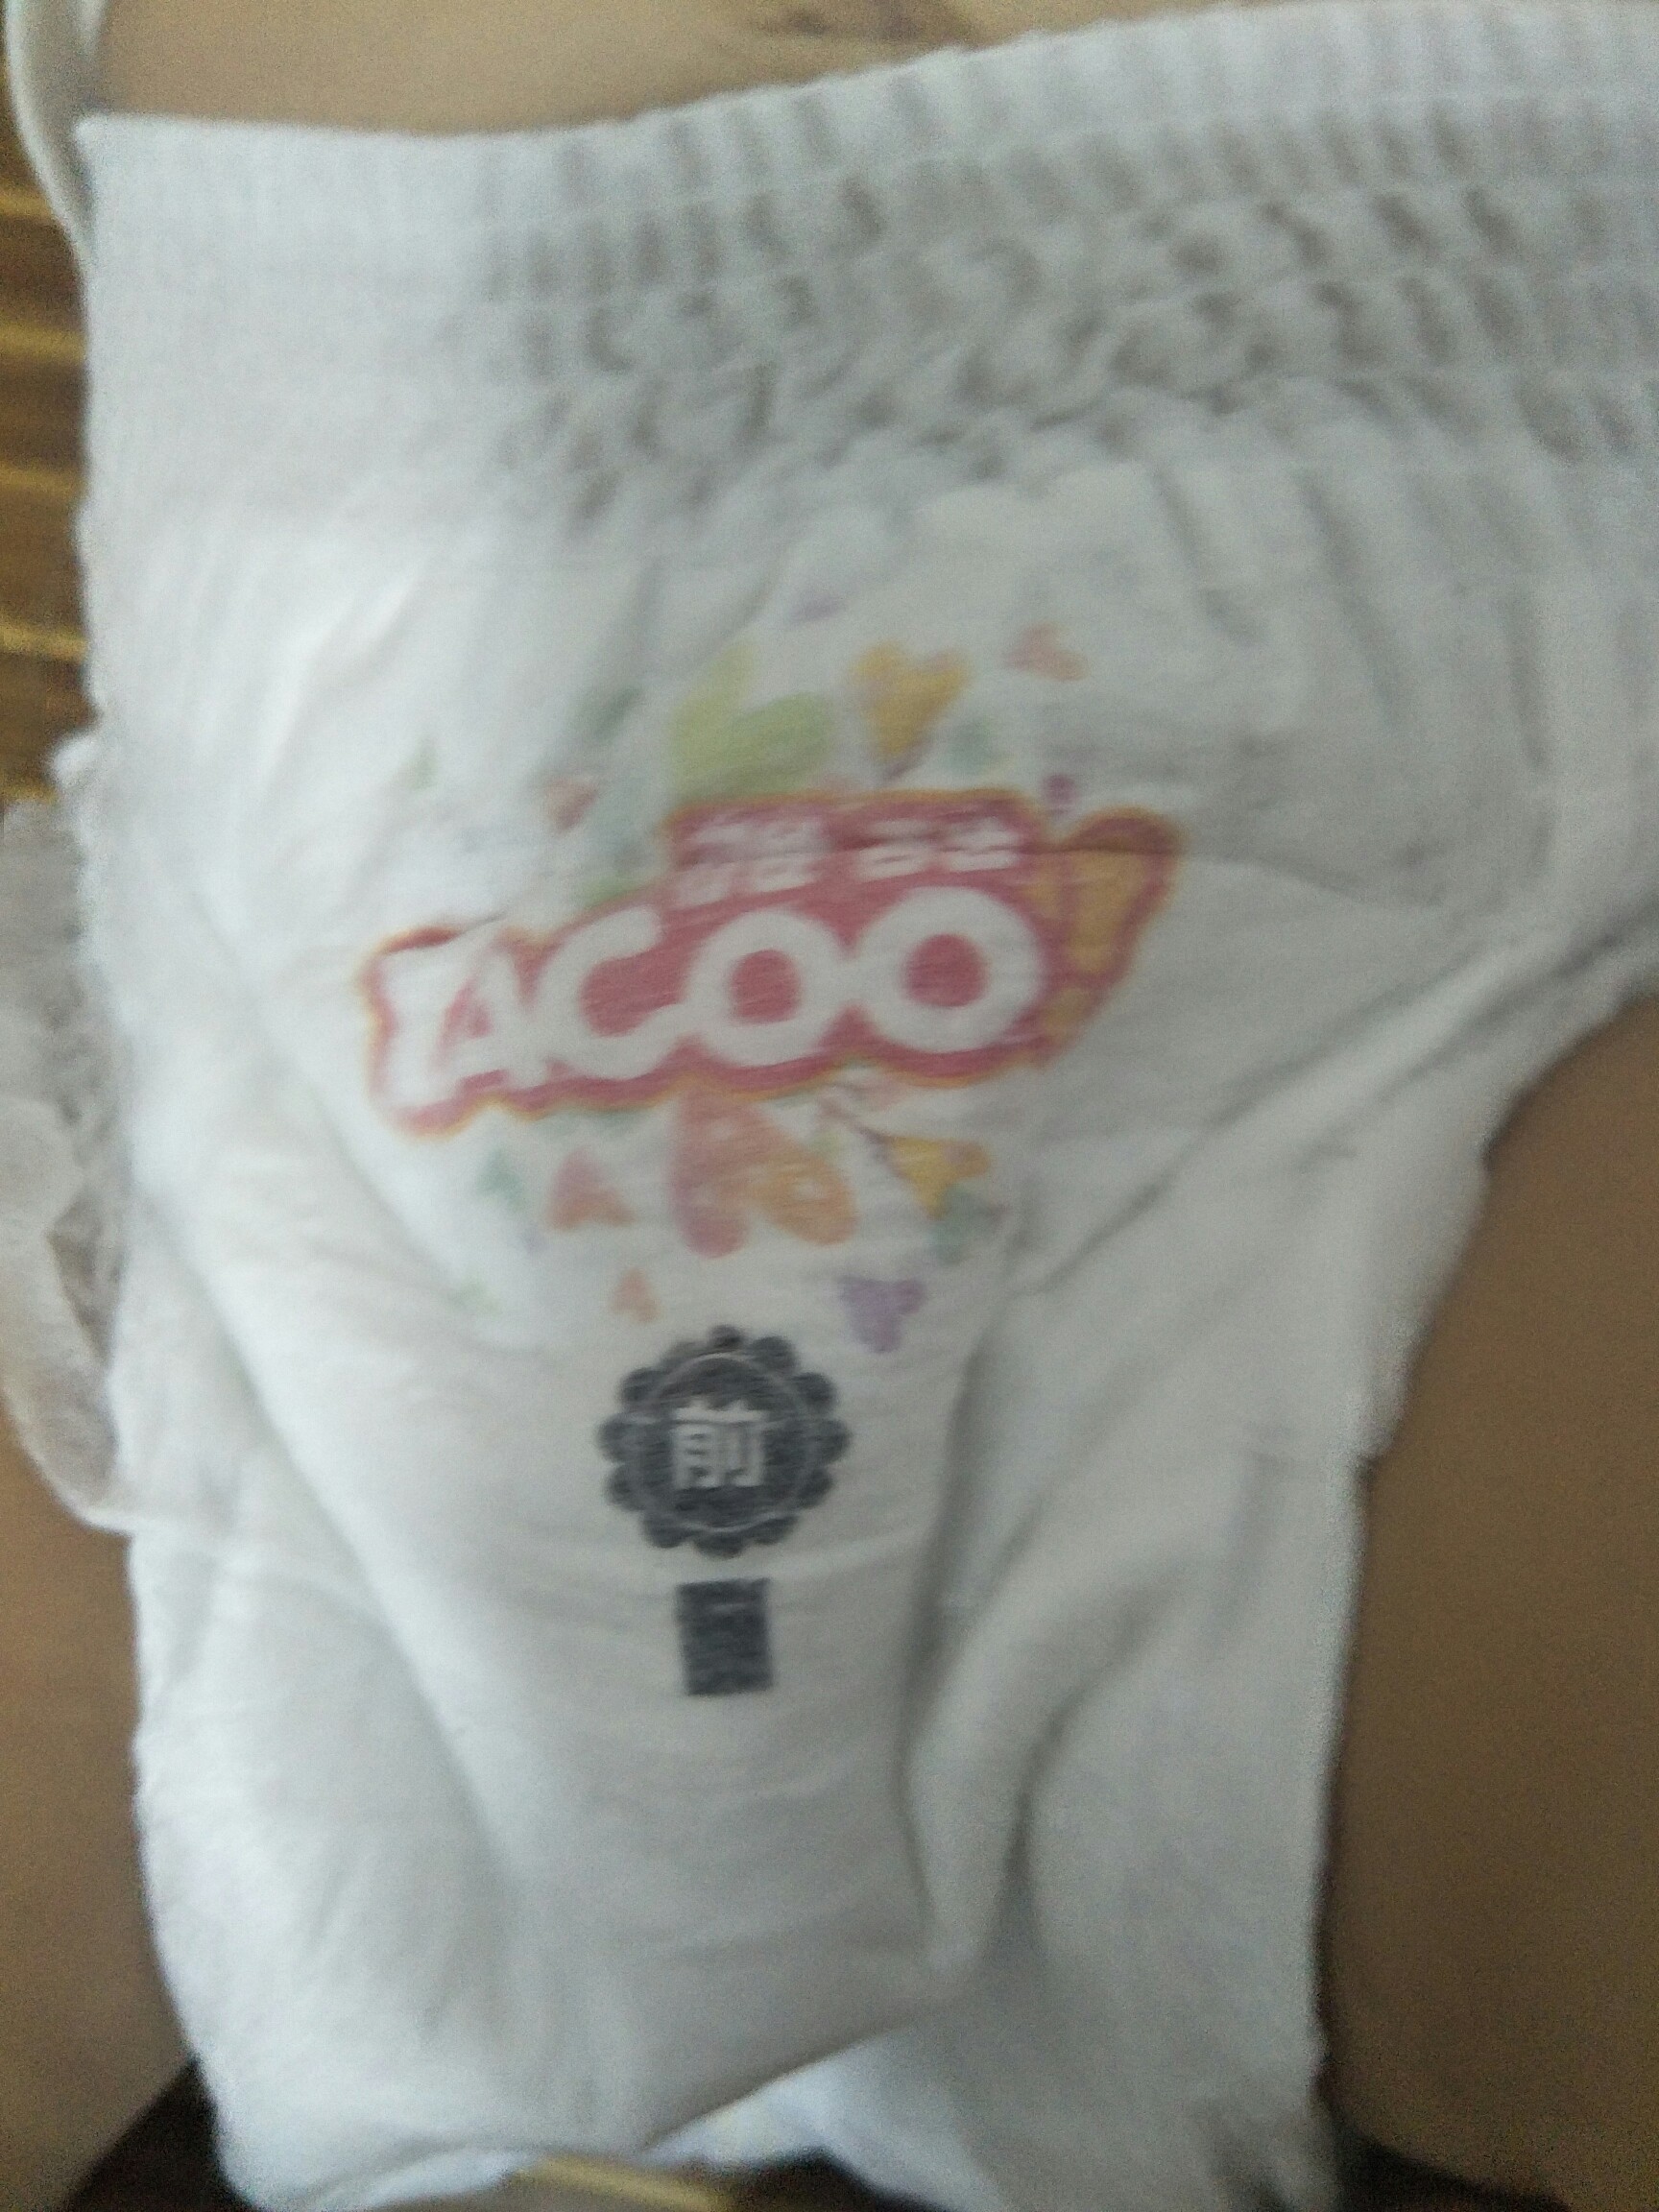
Label: trash